Stacking (chemistry)

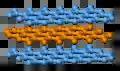

Graphite consists of stacked sheets of covalently bonded carbon. The individual layers are called graphene. In each layer, each carbon atom is bonded to three other atoms forming a continuous layer of sp bonded carbon hexagons, like a honeycomb lattice with a bond length of 0.142 nm, and the distance between planes is 0.335 nm. Bonding between layers is relatively weak van der Waals bonds, which allows the graphene-like layers to be easily separated and to glide past each other. Electrical conductivity perpendicular to the layers is consequently about 1000 times lower.